Barbara Walters

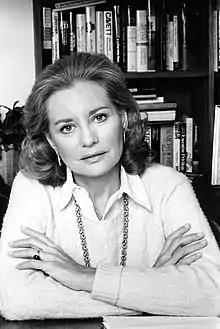
Walters in 1979

Barbara Jill Walters (September 25, 1929December 30, 2022) was an American broadcast journalist and television personality. Known for her interviewing ability and popularity with viewers, she appeared as a host of numerous television programs, including "Today", the "ABC Evening News", "20/20", and "The View". Walters was a working journalist from 1951 until her retirement in 2016. Walters was inducted into the Television Hall of Fame in 1989, received a Lifetime Achievement Award from the NATAS in 2000 and a star on the Hollywood Walk of Fame in 2007.